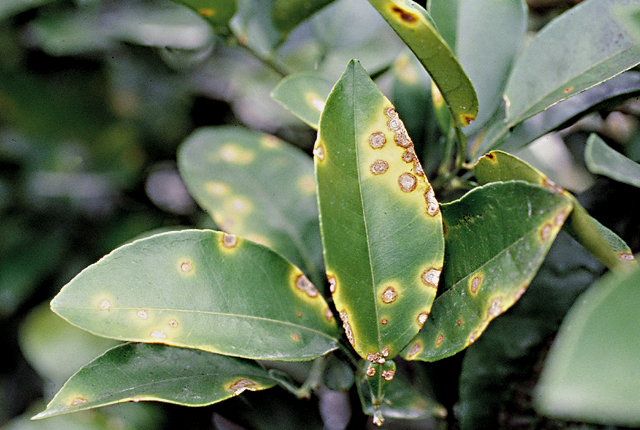
Plant: Citrus
Disease: citrus canker